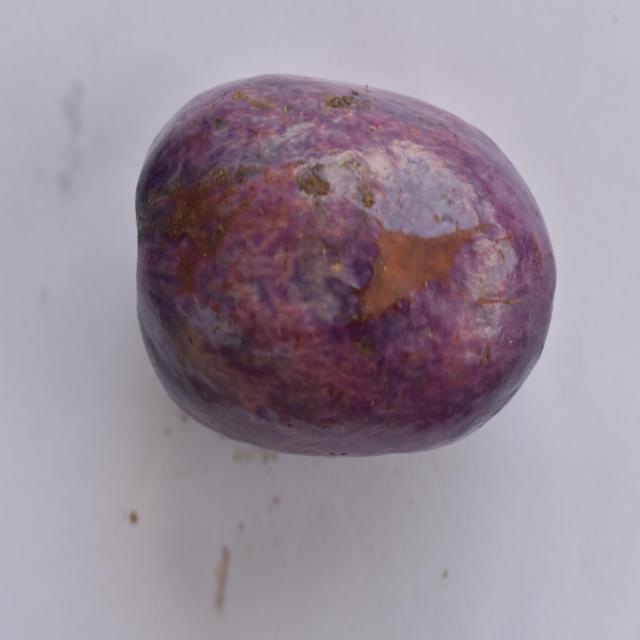
Plum grade: unaffected